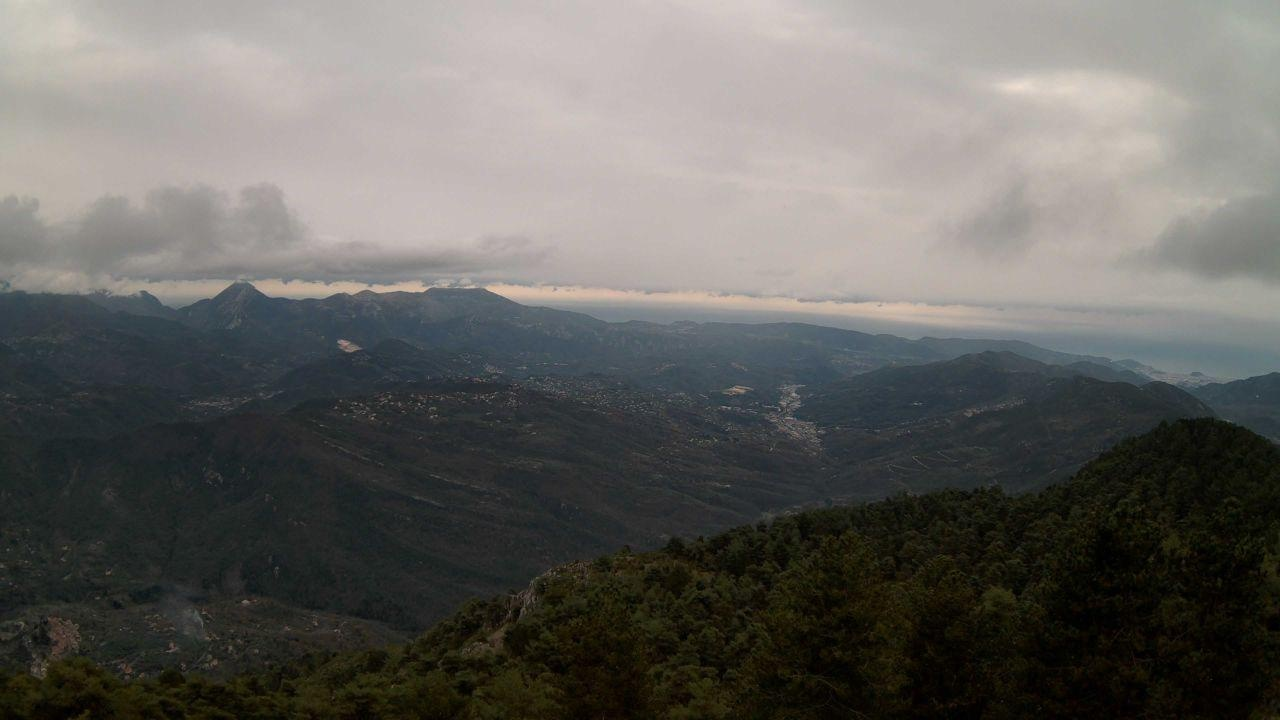
Fire: no
Smoke: yes